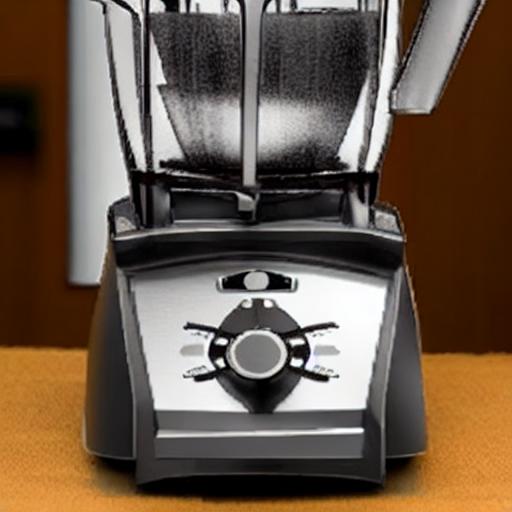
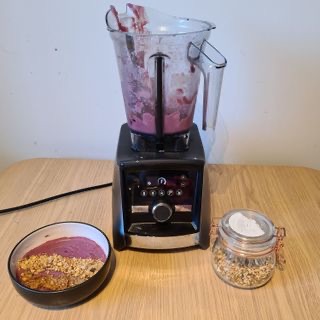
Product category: items_blender
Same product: no